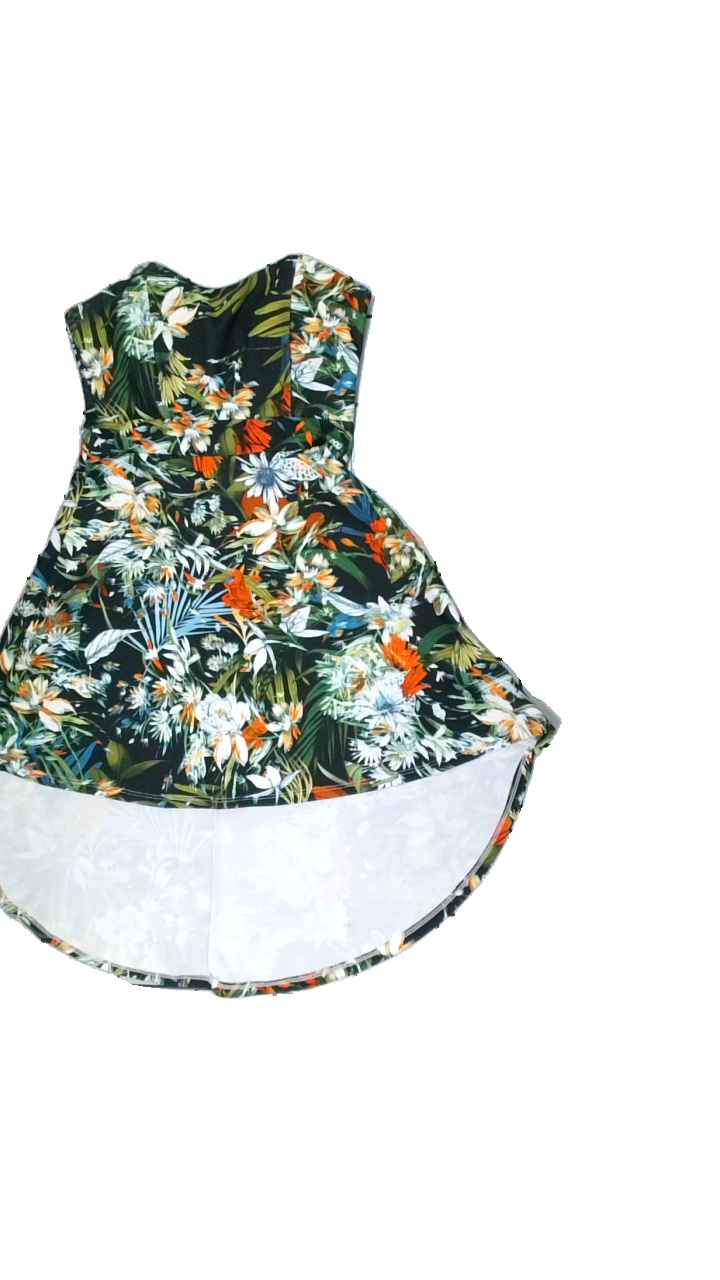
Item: Dress (Ladies)
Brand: Missing
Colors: Multicolor, Black, Green, Orange, White, Turquoise, Yellow, Beige, Blue
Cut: Regular
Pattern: Floral print
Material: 100%polyester
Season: Summer
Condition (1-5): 5
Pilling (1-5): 5
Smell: Minor
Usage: Reuse
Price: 50-100